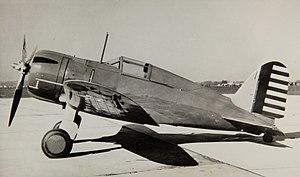
Le Vought V-141 est un prototype d'avion militaire de l'entre-deux-guerres. En dépit de sa conception moderne, il ne fut pas adopté par les forces armées des États-Unis, ces derniers ayant préféré le Curtiss P-36 Hawk. Le seul pays qui se porta acquéreur de la licence de fabrication fut l'Empire du Japon, mais sans donner suite pour une construction en série. Cet avion présente cependant une grande importance dans l'histoire de l'aéronautique, car c'est le prédécesseur immédiat du Chance Vought F4U Corsair, qui deviendra un avion de légende durant la guerre du Pacifique.